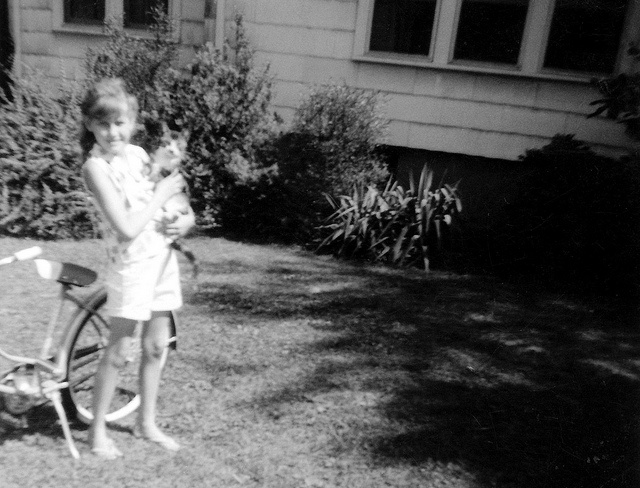
A young girl holding a cat in the yard.
A black and white photo, of a girl holding a cat.
A little girl that is standing in the grass with a cat.
A little girl holding a cat in her arms.
A black and white photograph of a girl holding a cat while standing beside her bike.